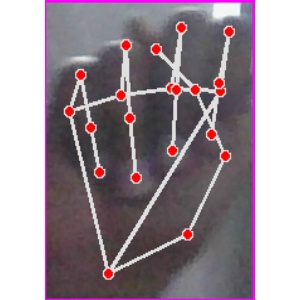
अक्षर: न